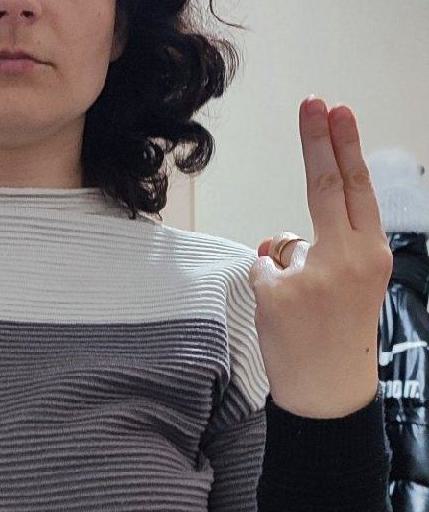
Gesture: two_up_inverted